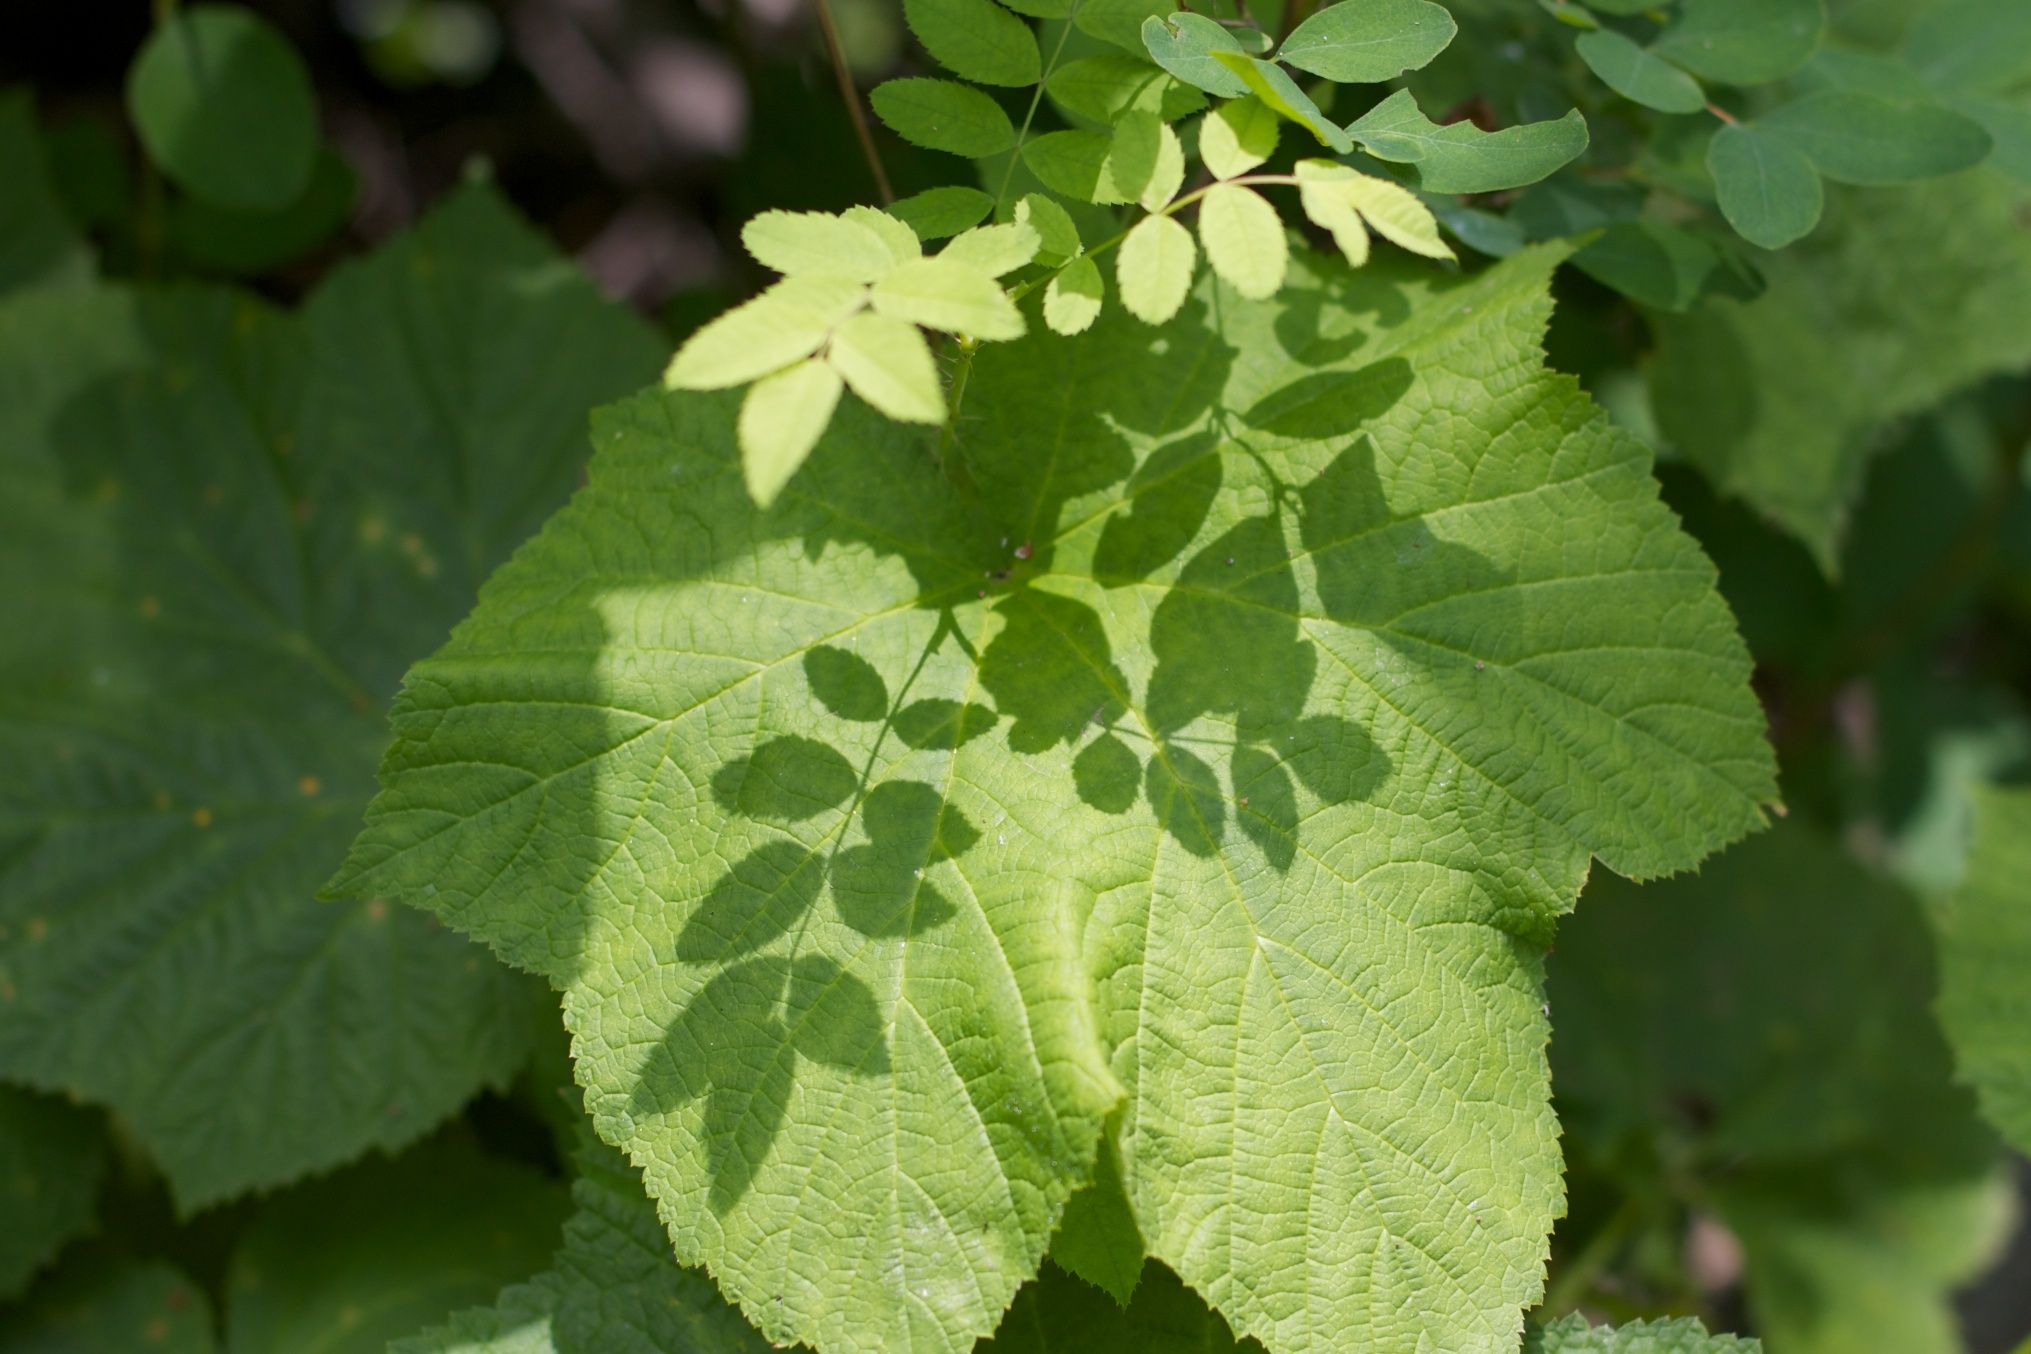
tree, plant, leaf, flower, food, green, herb, produce, shrub, odyssey, idaho, flowering plant, annual plant, woody plant, land plant